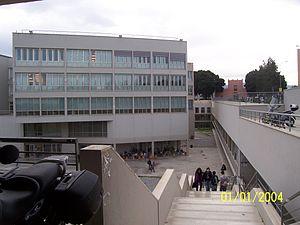
L’université de Palerme est une université publique italienne, située à Palerme en Sicile. Fondée en 1806, elle comprend 12 facultés et comptait plus de 63 000 étudiants en 2006.